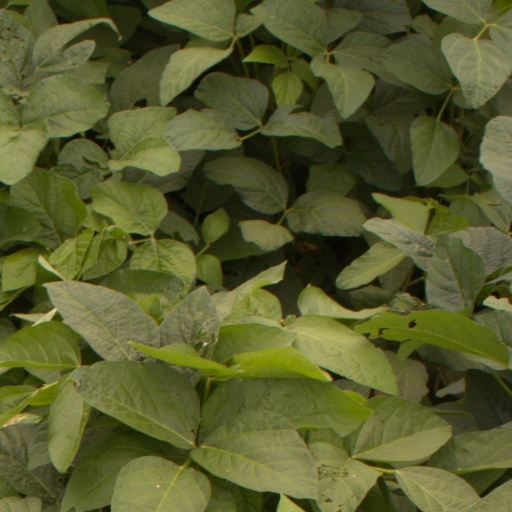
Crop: soybean